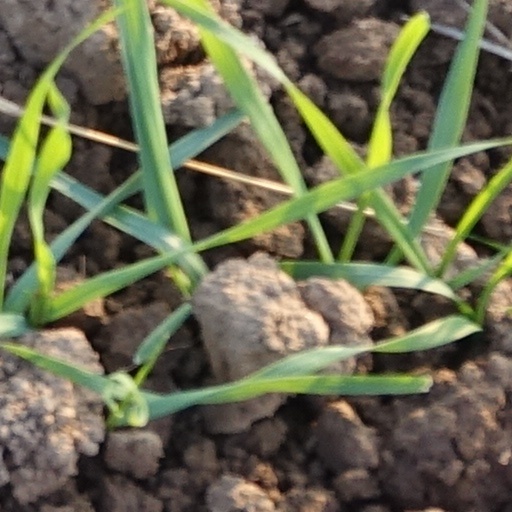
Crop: wheat